DB Class 670

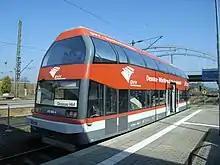
Class 670 of the DVV

The underframe is made from light weight steel construction, while the outer shell consists of glued on galvanized panels. The cab ends are made of glass-fibre laminate. Both sides have a double folding-sliding door. Spiral staircases give access to the upper level on the inside.